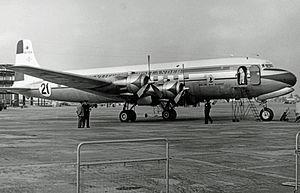
La Course aérienne Londres-Christchurch est une course aérienne disputée en octobre 1953. L'objectif était de rejoindre la ville Christchurch en Nouvelle-Zélande, en partant de la ville de Londres en Angleterre.